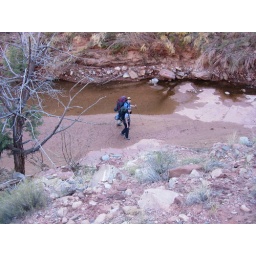
hiking in the river bed